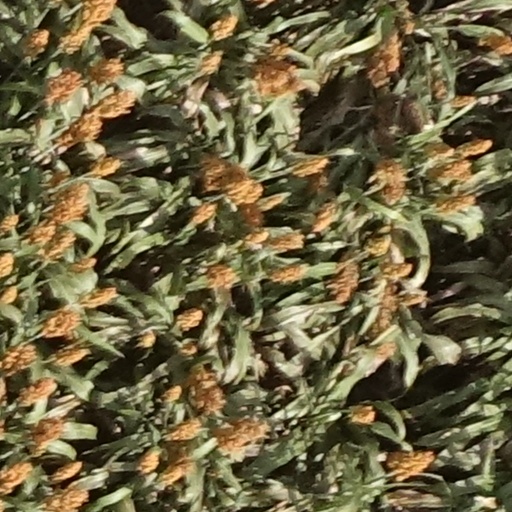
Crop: sorghum